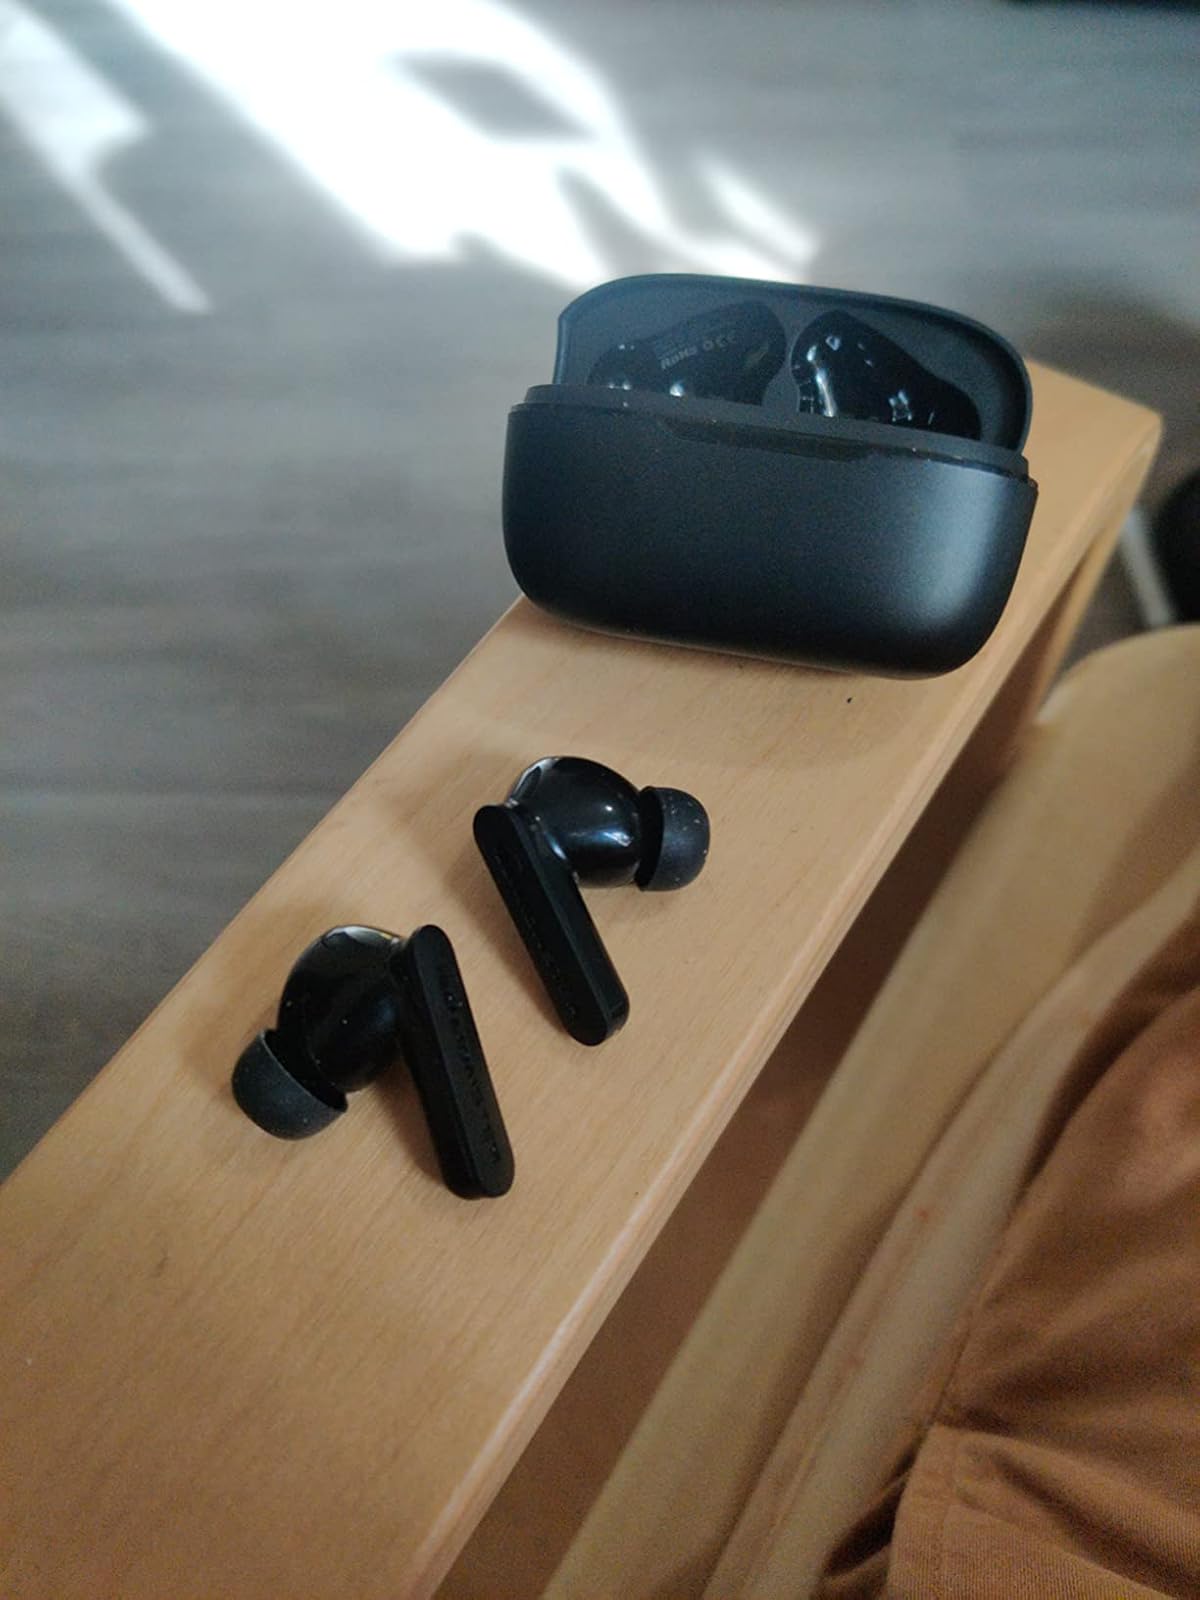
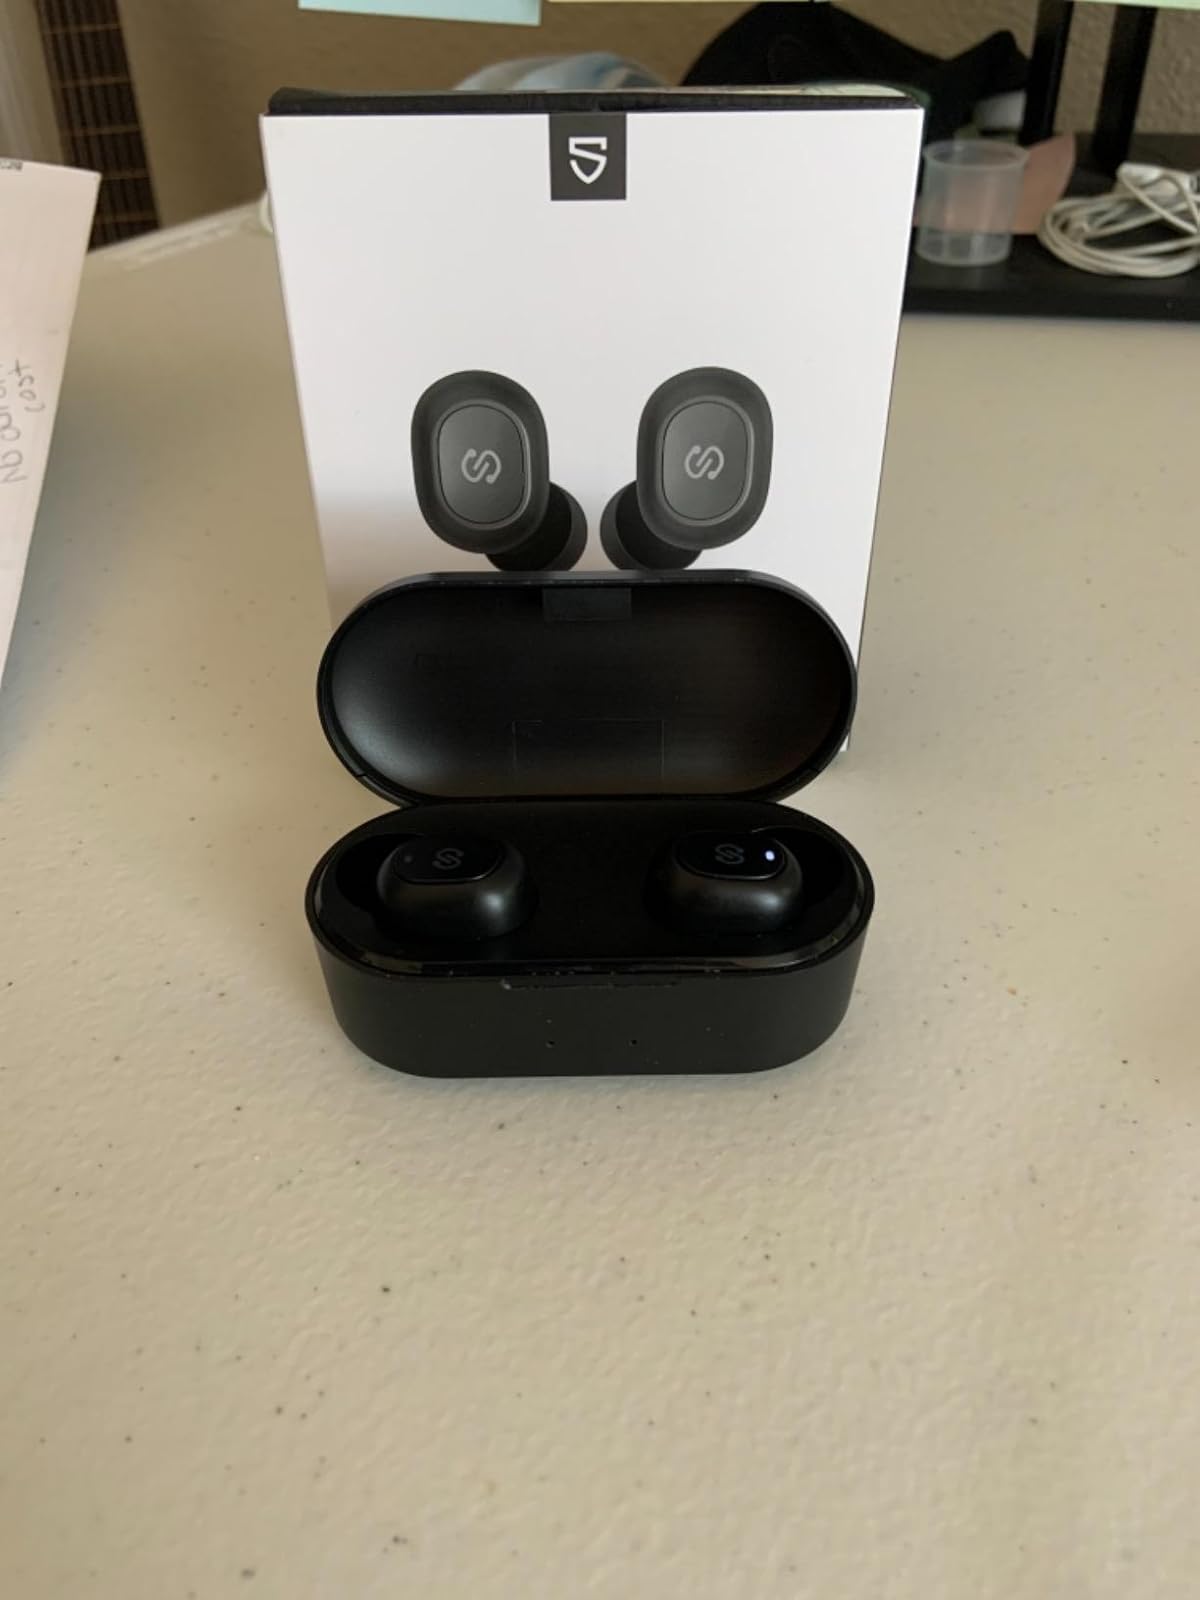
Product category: earbuds
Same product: no